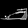
Label: Sandal